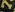
Number: 7